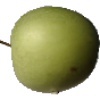
Label: Apple Granny Smith 1